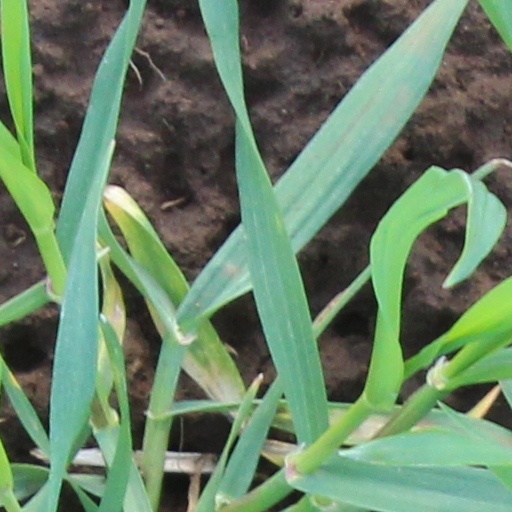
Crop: wheat